German Army

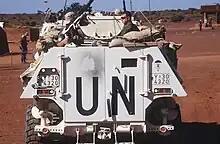
German Army soldiers from Paratrooper Battalion 261 on board an armoured personnel carrier in Somalia in 1993

After 1990, the "Heer" absorbed the "Nationale Volksarmee", the armed forces of East Germany. The former East German forces were initially controlled by the "Bundeswehr" Command East under the command of Lieutenant General Jörg Schönbohm and disbanded on 30 June 1991. In the aftermath of the merger, the German Army consisted of four Corps (including IV Corps at Potsdam in the former DDR) with a manpower of 360,000 men. It was continuously downsized from this point. In 1994 III Corps was reorganised as the German Army Forces Command. In 1996, the 25th Airborne Brigade was converted into a new command leading the Army's special forces, known as the "Kommando Spezialkräfte".